Bosaso

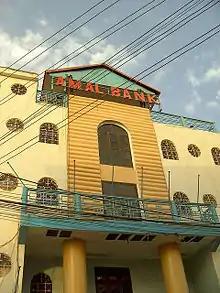
An Amal Bank branch in Bosaso

In December 2011, a new commercial market opened in Bosaso's northern Dayaha ("Star") neighborhood, near the port. Approximately in size, it was designed to ensure easy vehicle access. The market is the result of careful planning between Puntland government officials and civil society representatives. In September 2013, Puntland Minister of Fisheries Mohamed Farah Adan also announced that the Ministry in conjunction with the FAO would open a new fish market in the city, complete with modern refrigerators.